Croatian art

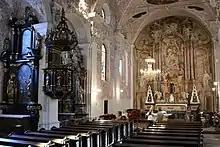
Baroque interior of St Catherine’s church in Zagreb, 1632

A series of paintings of exceptional quality on wood are reliably attributed to Paolo Veneziano one of the best-known painters in the Venetian Republic. His work brings a Gothic element to Byzantine iconography, using long elegant figures and subtle colours in his signature style. His works in Croatia include polyptychs (composite altarpieces), paintings in Zadar and Trogir, and the large Crucifixion in the Dominican church in Dubrovnik, which includes separate panels for the Virgin Mary and St John.